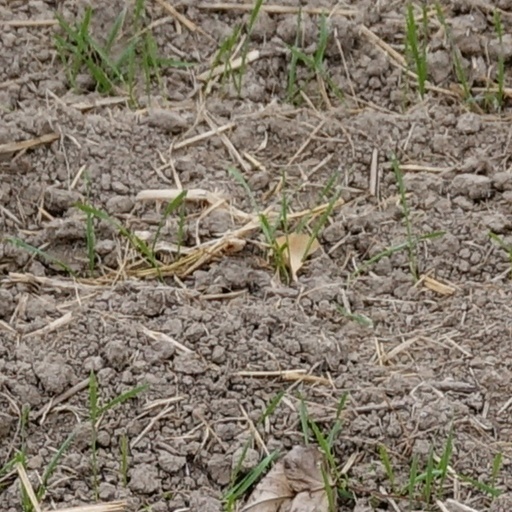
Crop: wheat